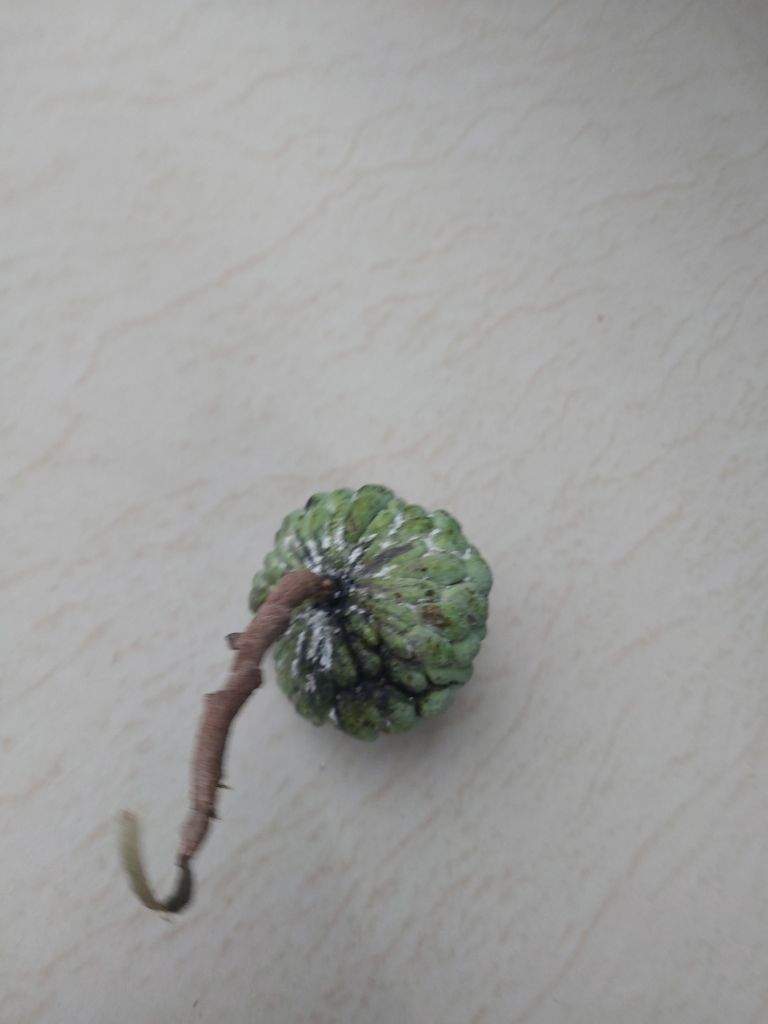
Disease label: Athracnose